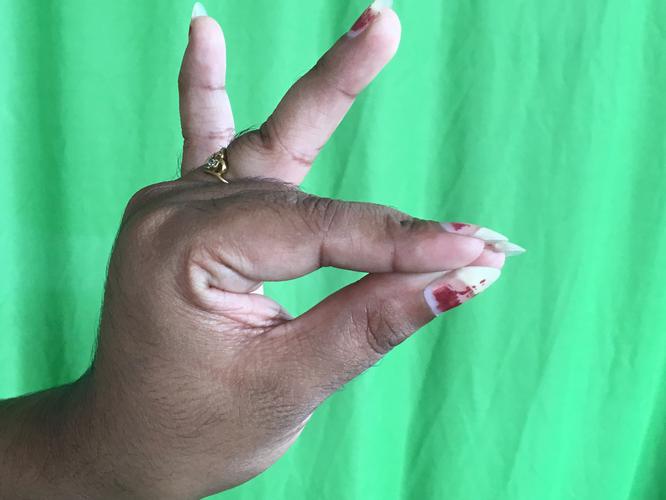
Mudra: Katakamukha_1
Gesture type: single_hand